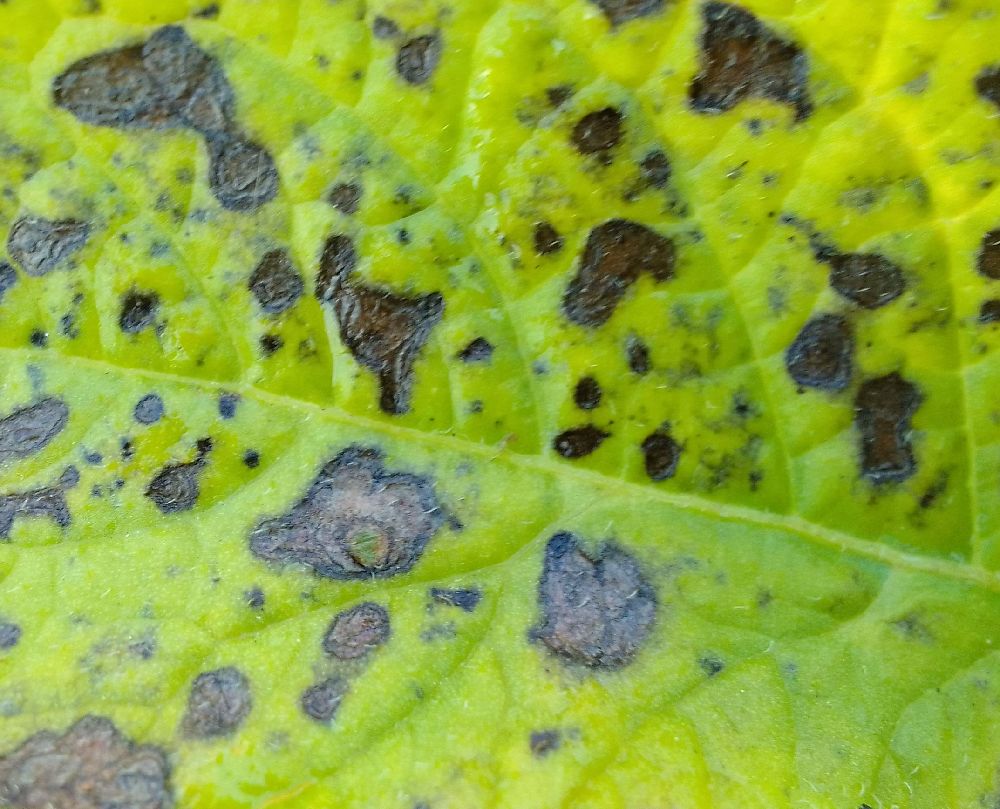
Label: Early blight